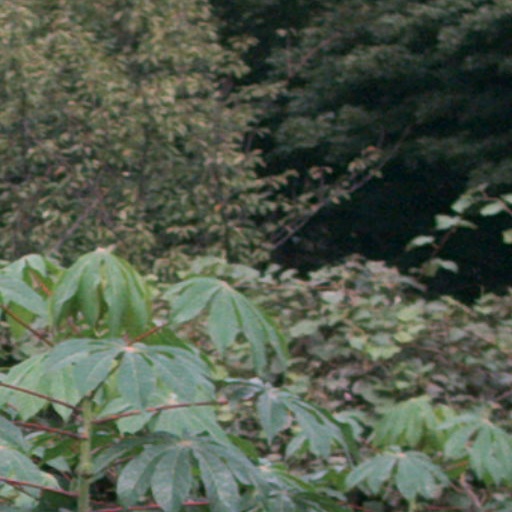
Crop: cassava